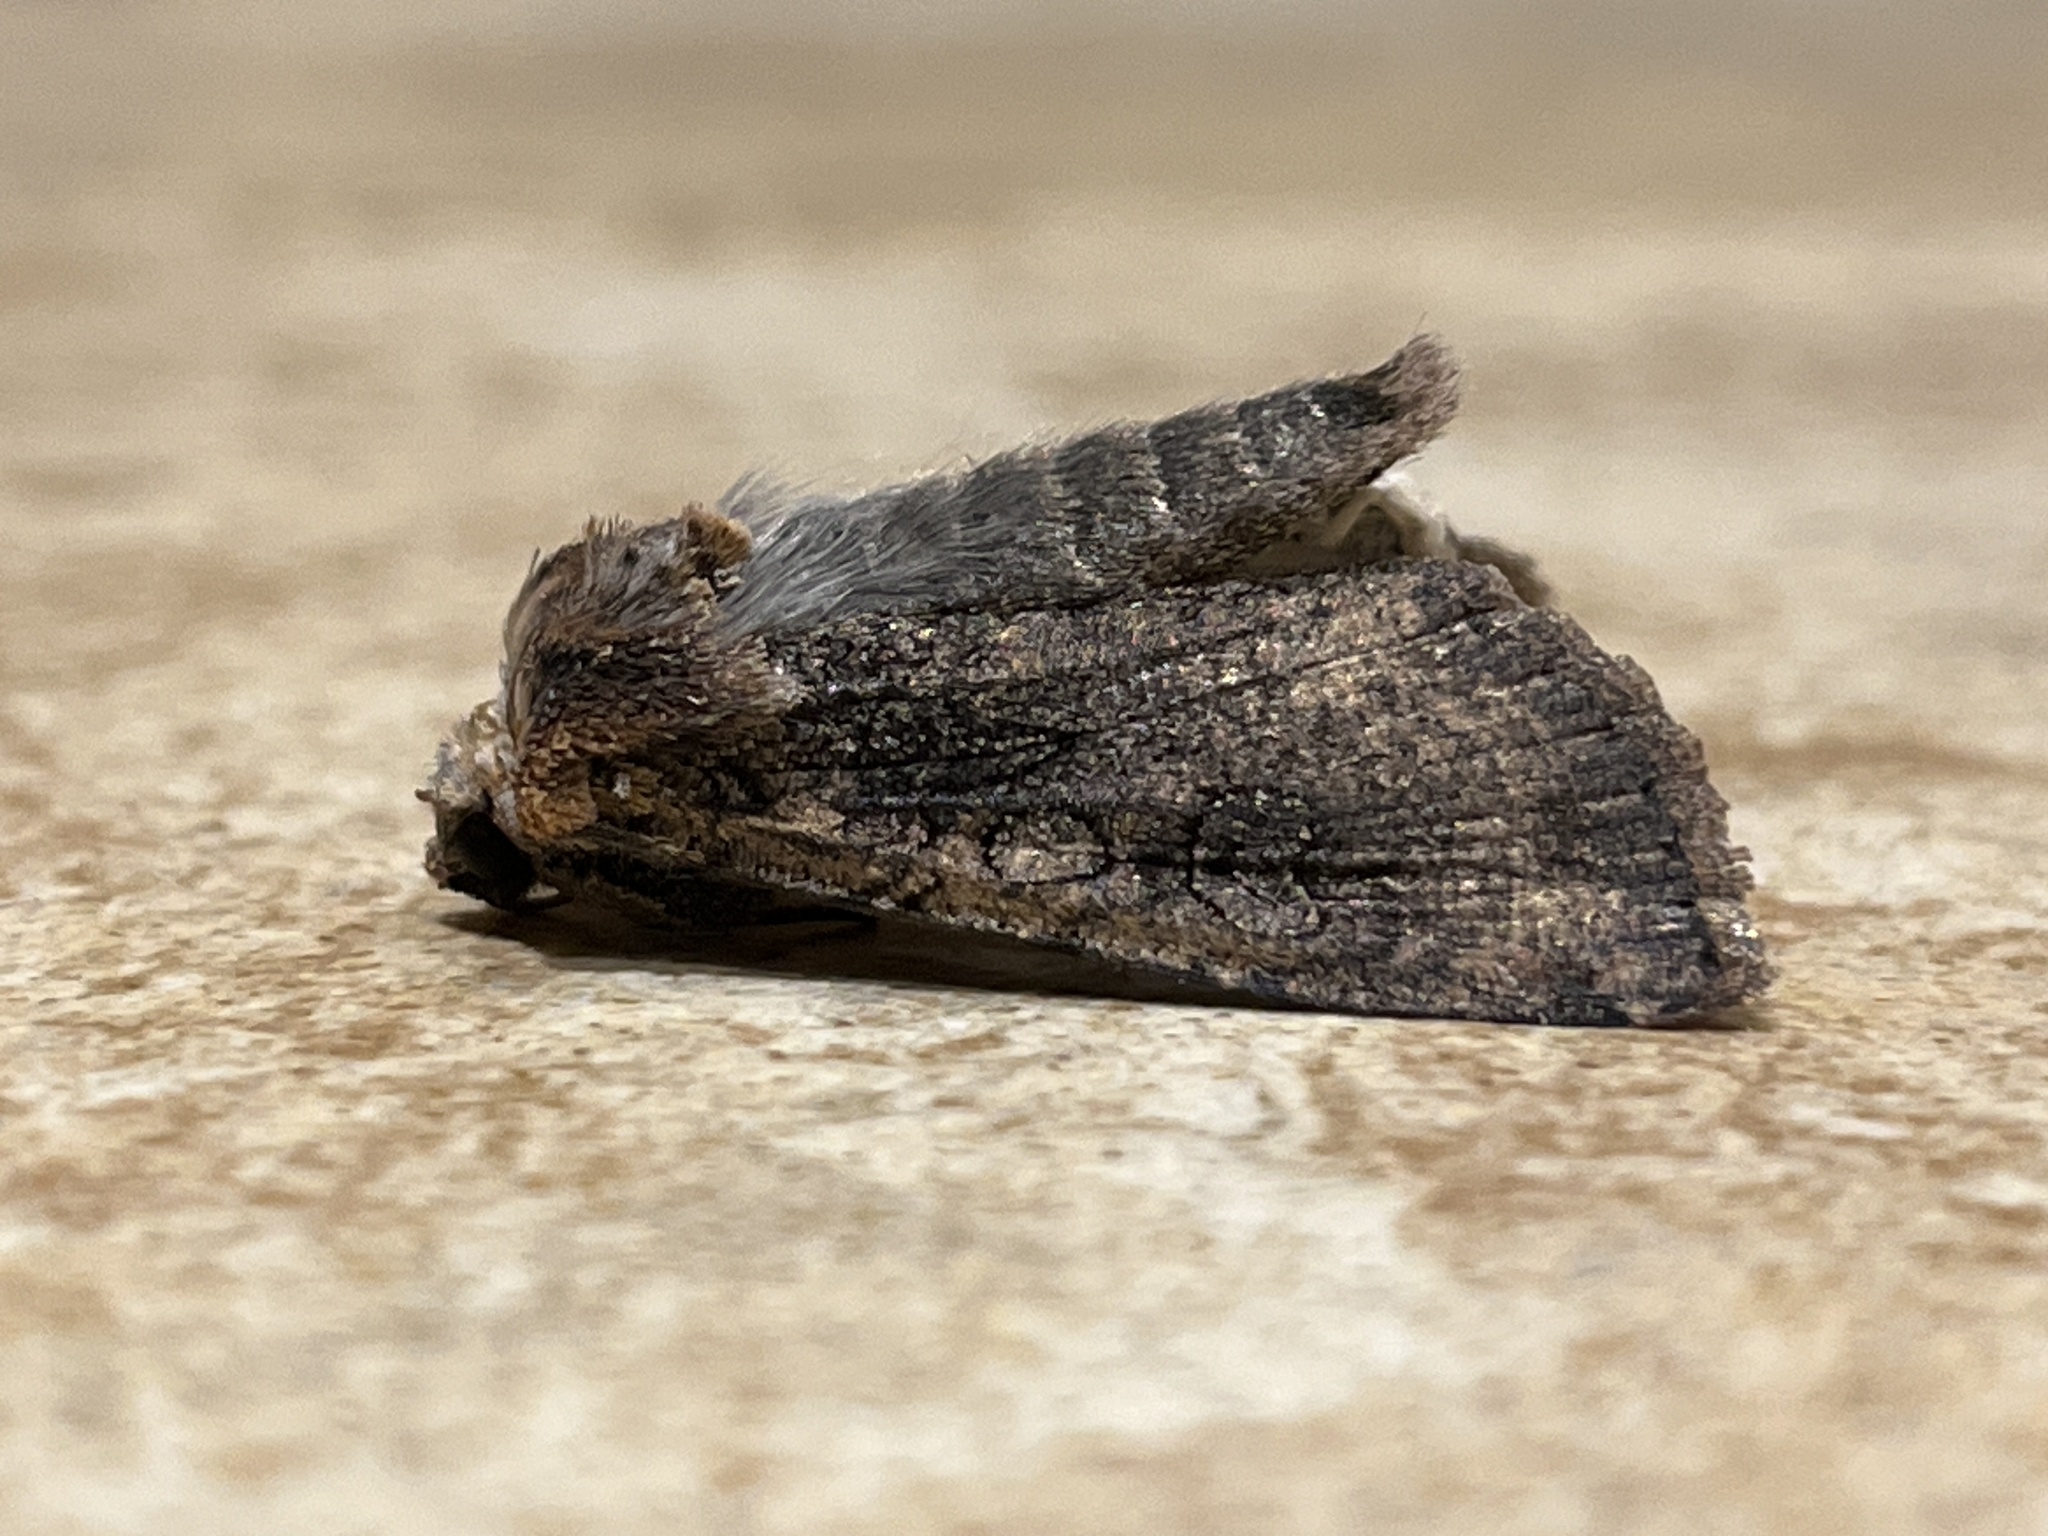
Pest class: cutworms